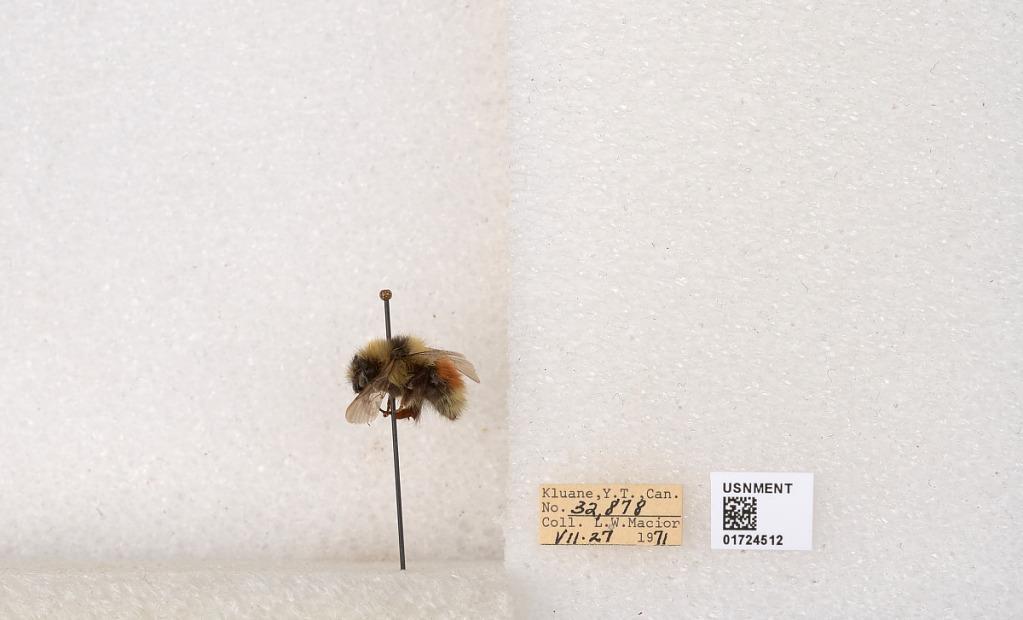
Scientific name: Bombus (Pyrobombus) sylvicola Kirby
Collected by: L. Macior
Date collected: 1971-7-27
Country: Canada
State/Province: Yukon Territory
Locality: Kluane National Park and Reserve
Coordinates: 60.7493, -139.504